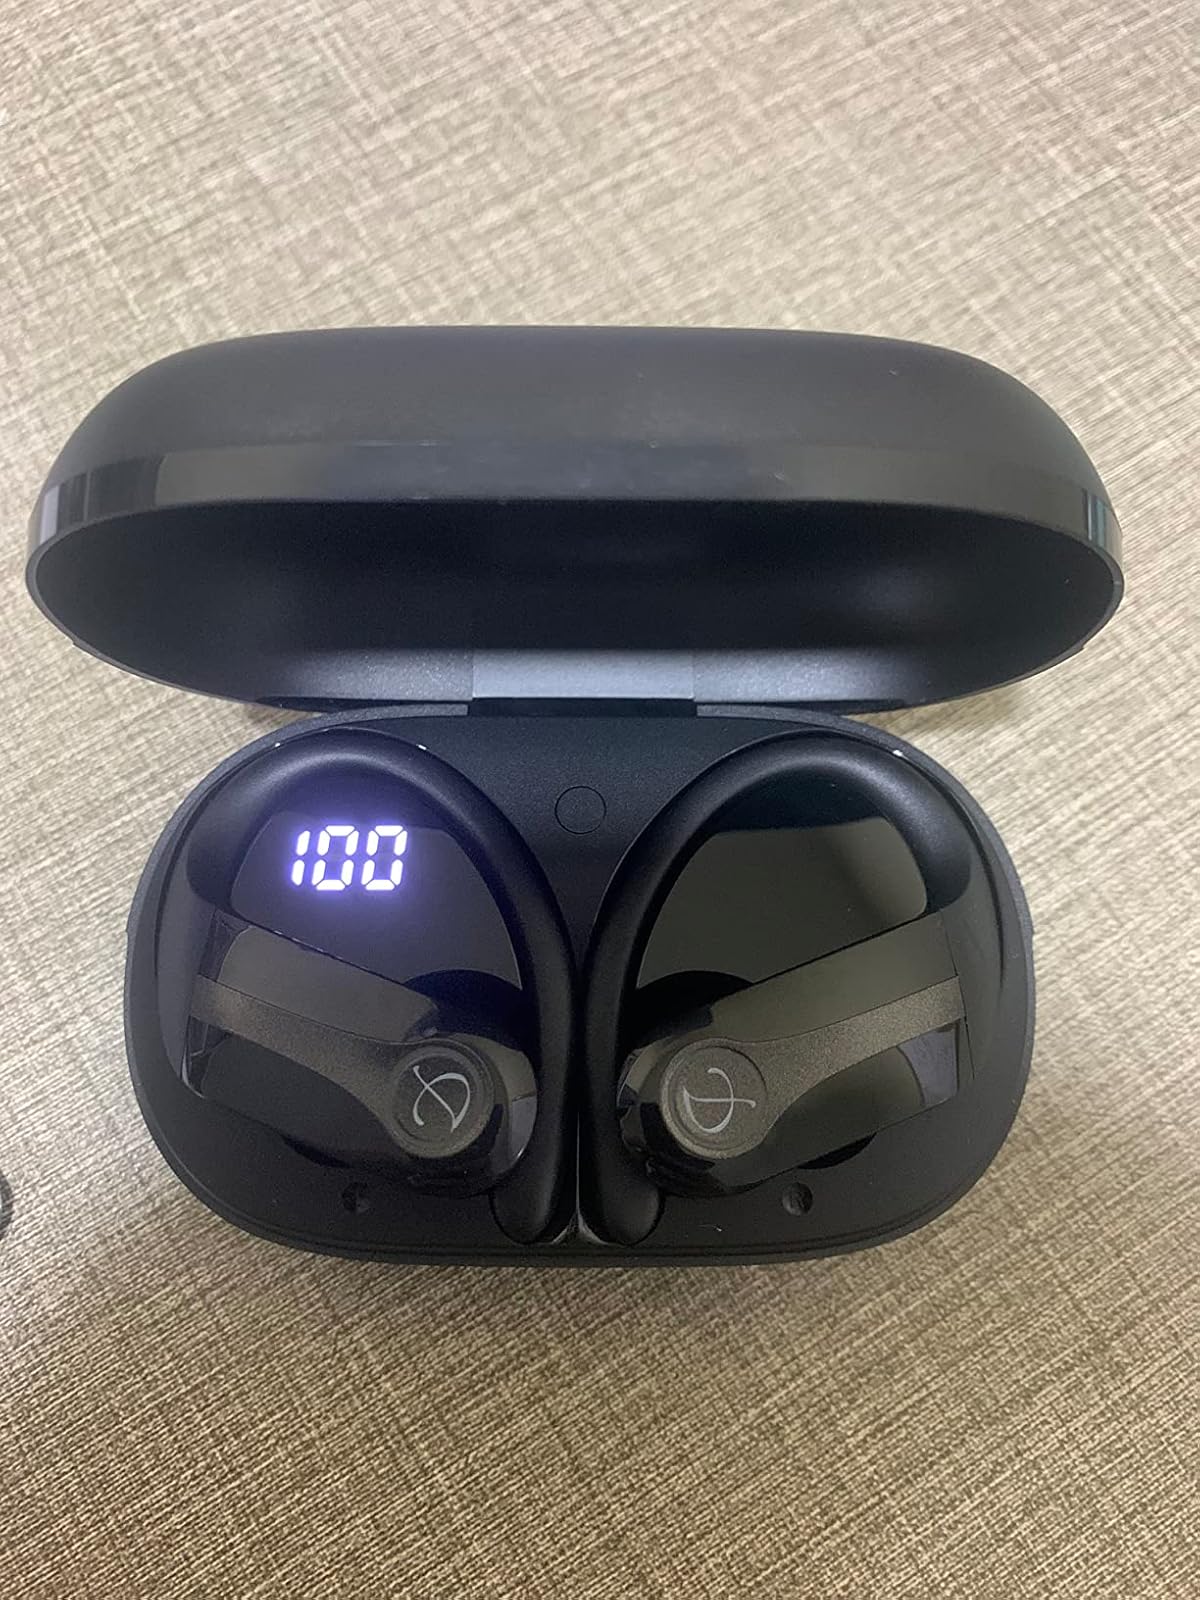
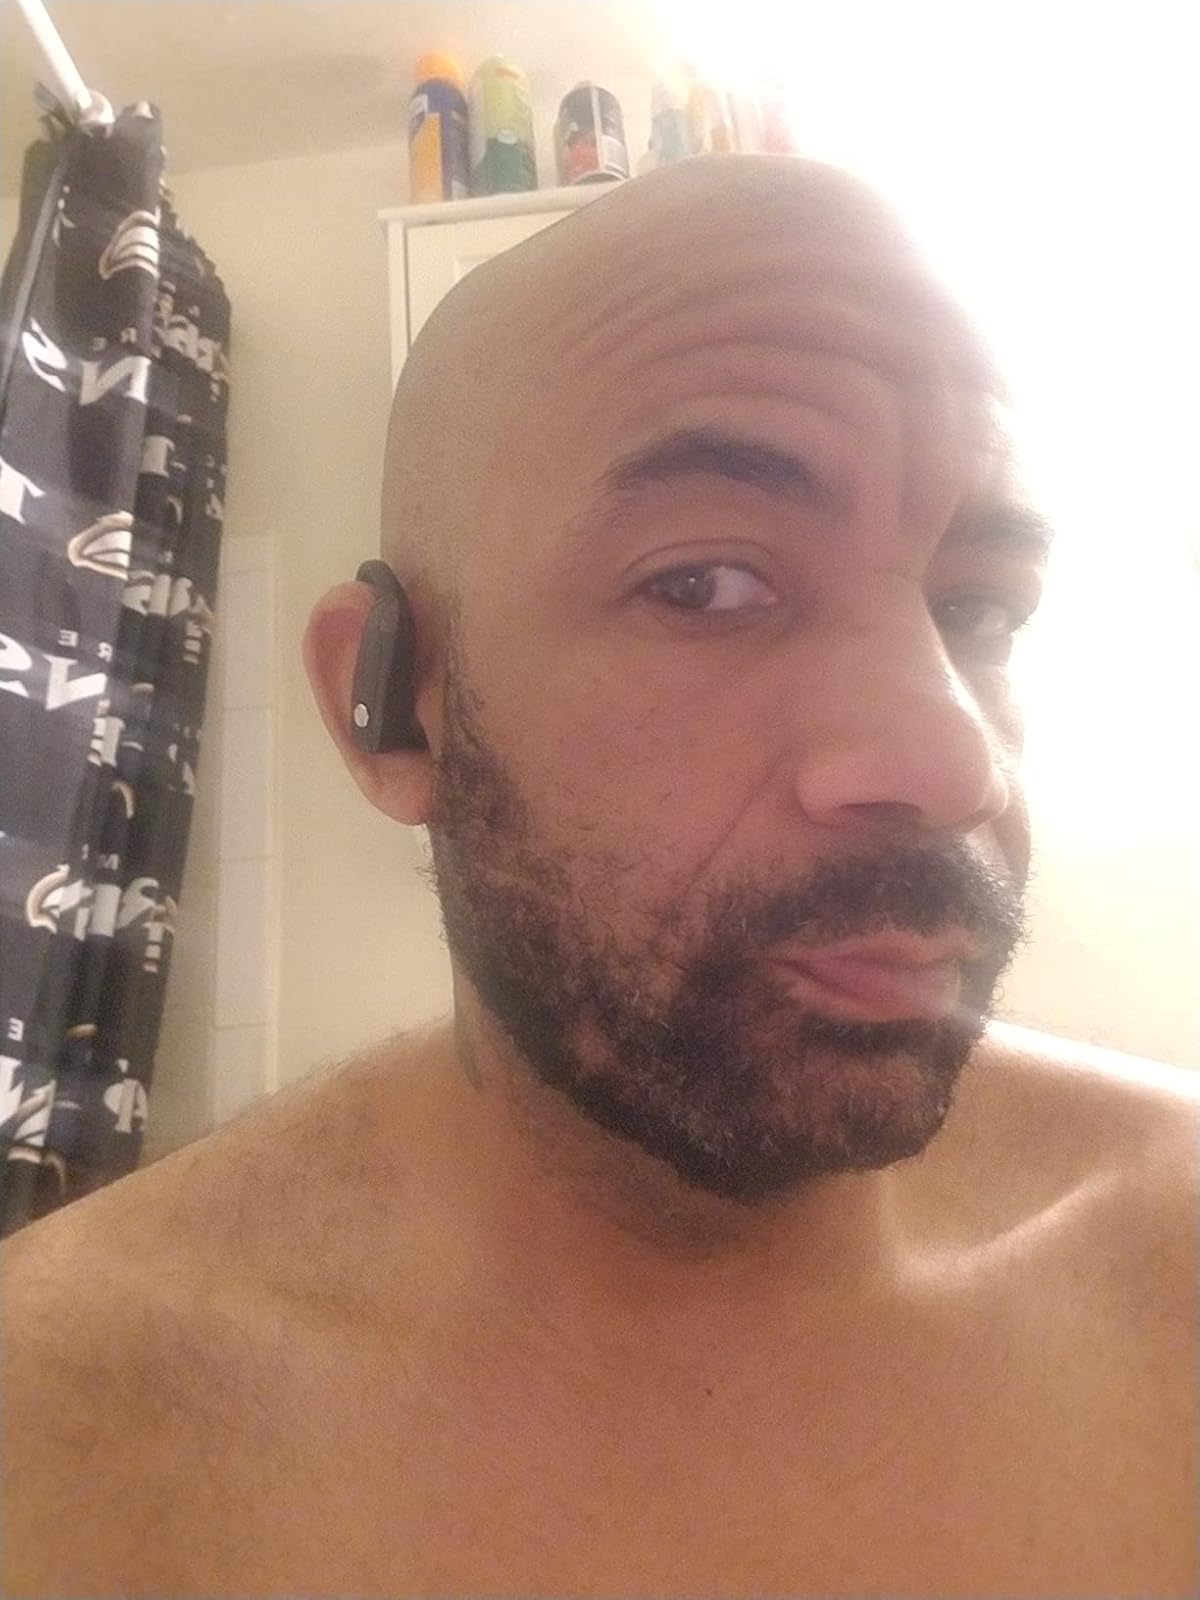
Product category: earbuds
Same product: no